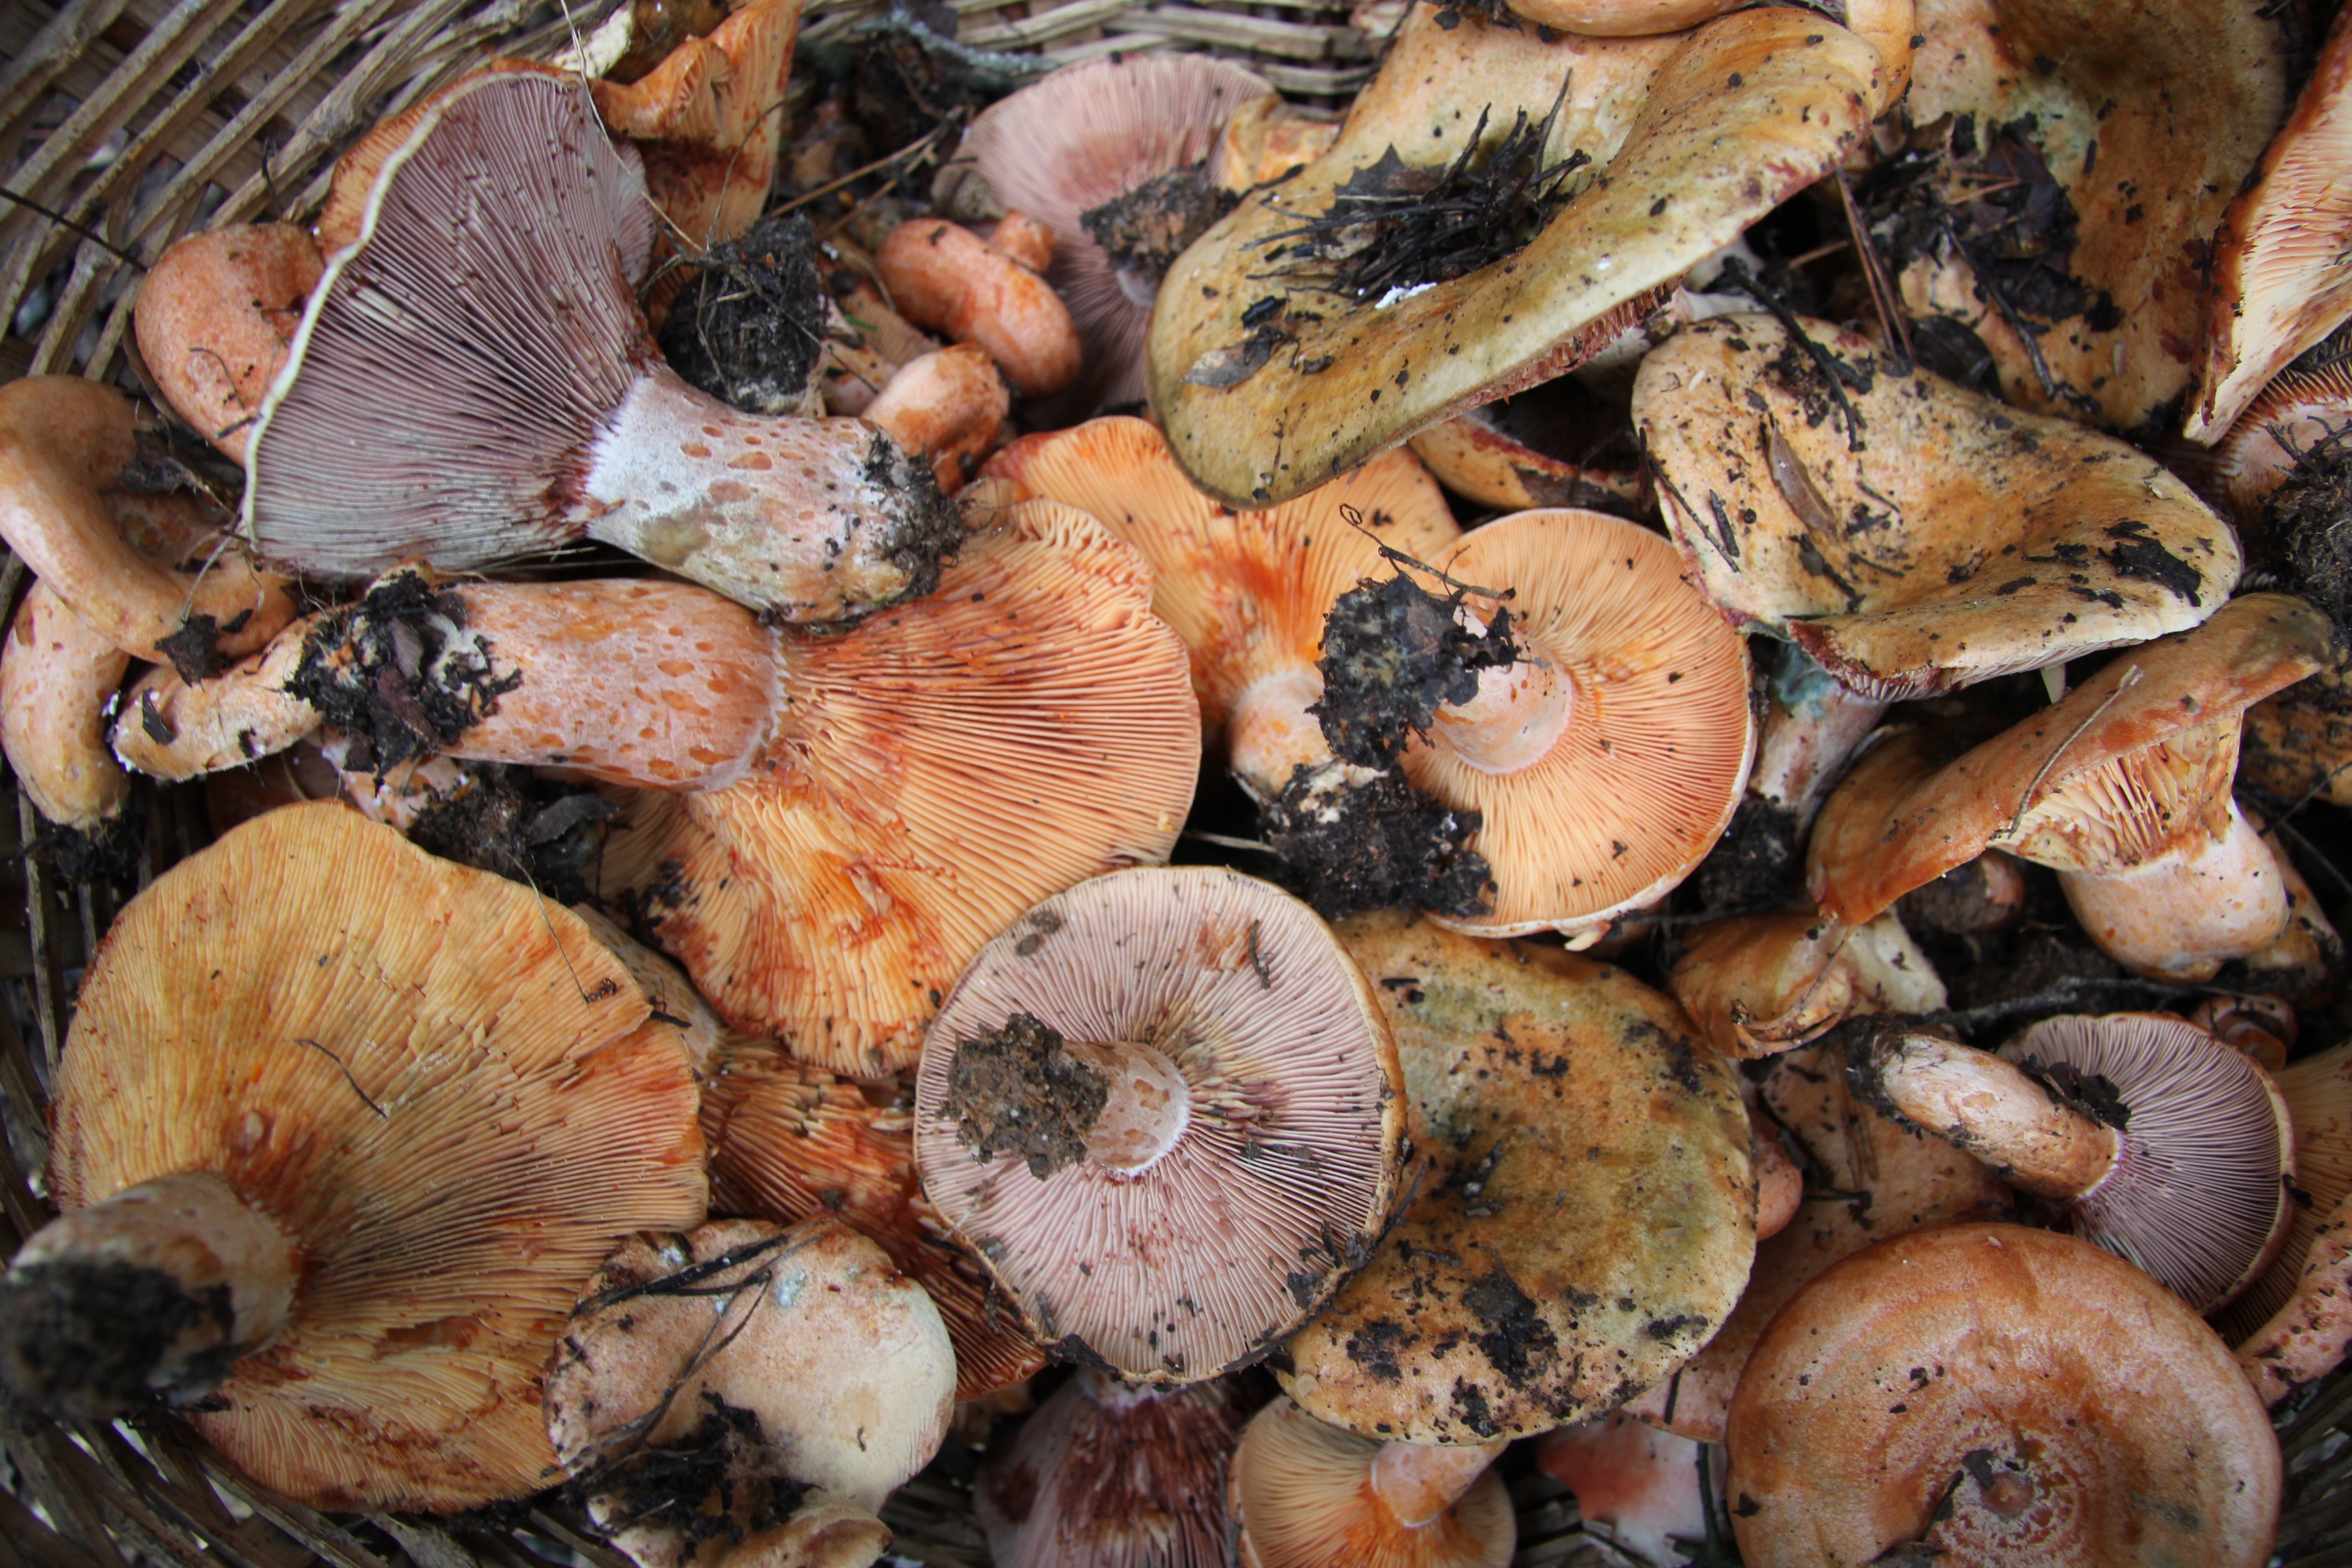
mushroom, fungus, agaricus, matsutake, oyster mushroom, edible mushroom, shiitake, medicinal mushroom, agaricomycetes, agaricaceae, penny bun, pleurotus eryngii, lingzhi mushroom